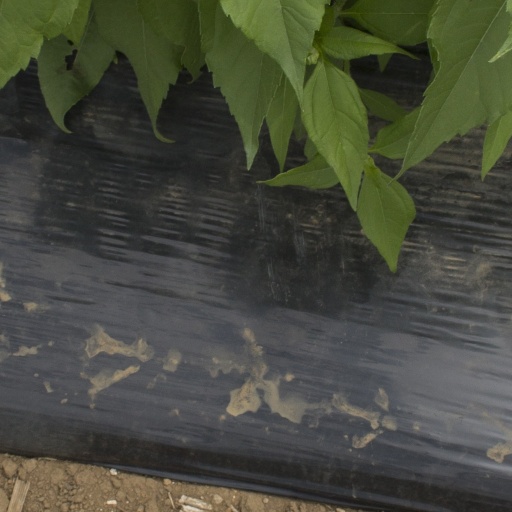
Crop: Jerusalem artichoke